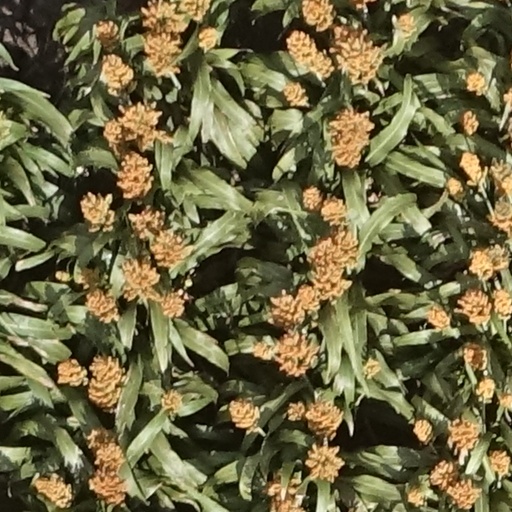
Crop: sorghum